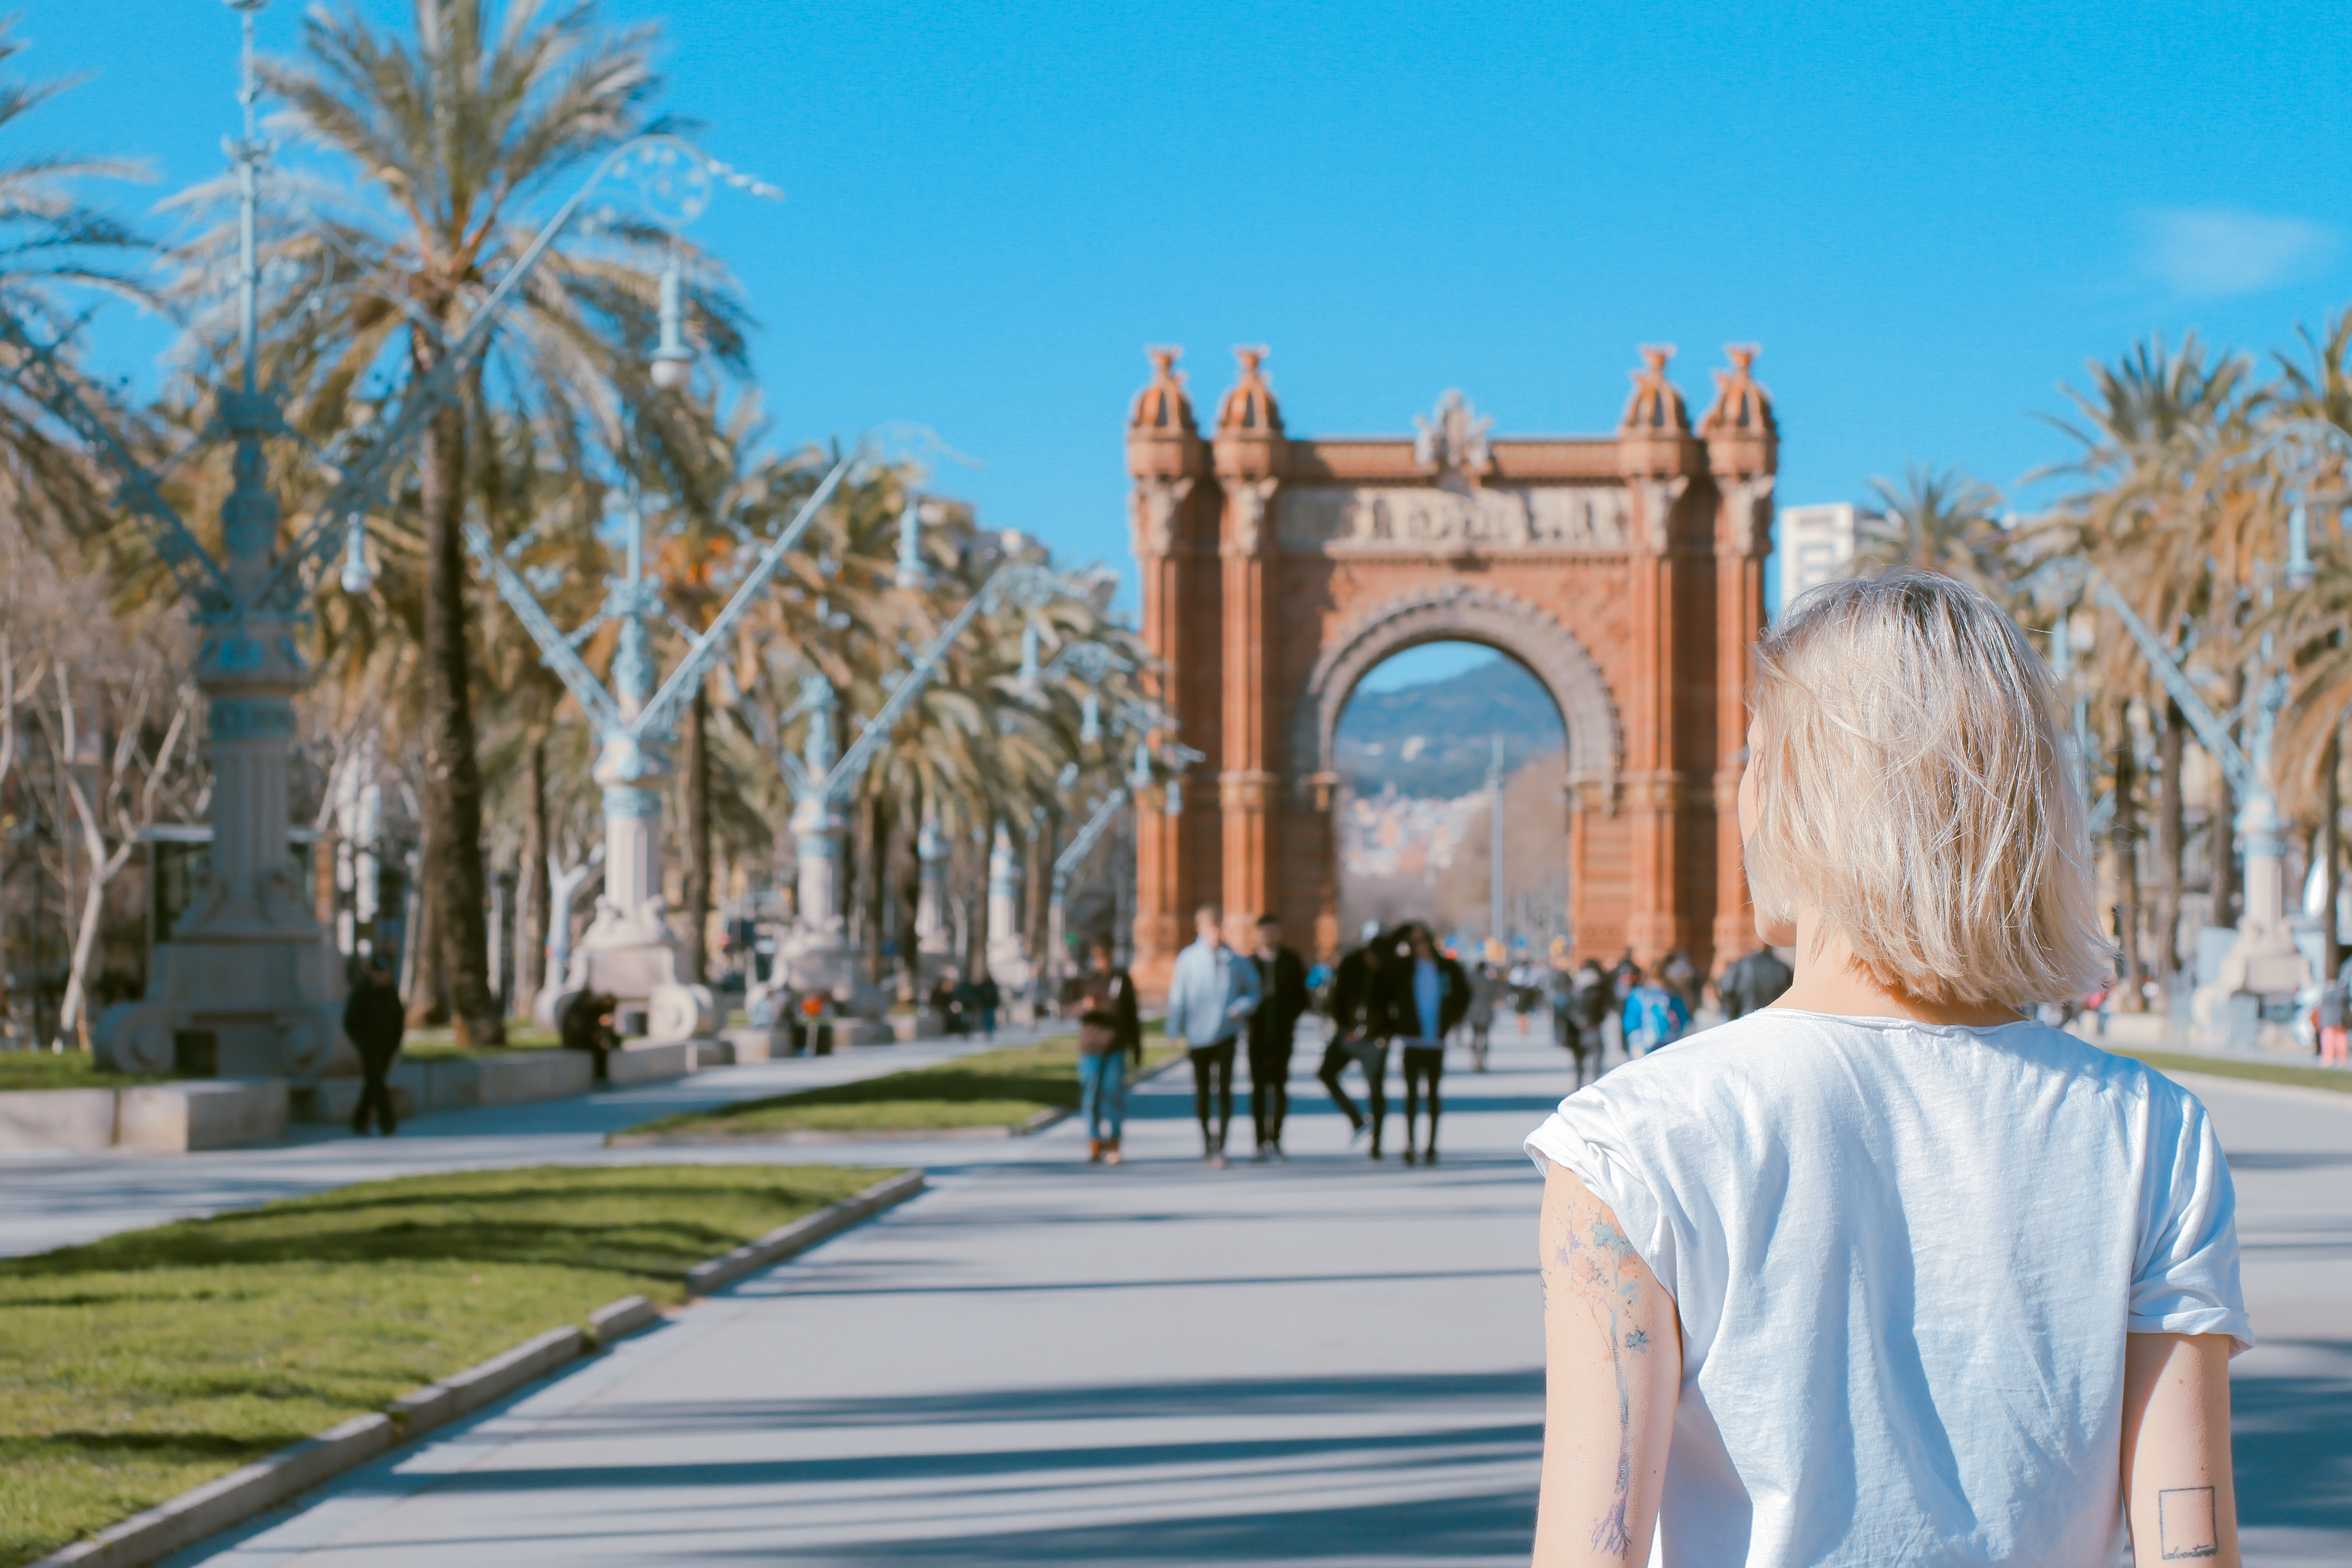
person, street, palm tree, palace, walkway, vacation, arch, plaza, landmark, town square, traveller